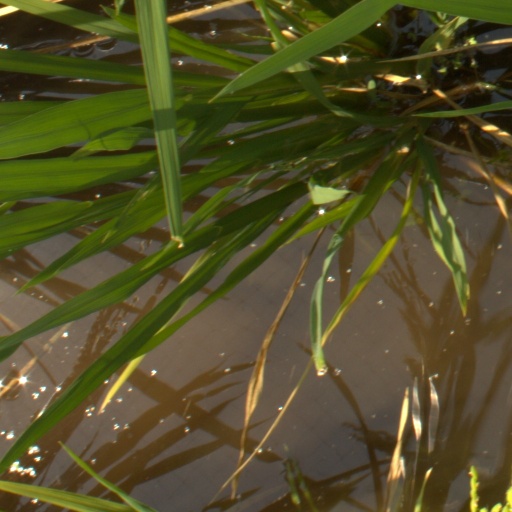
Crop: rice